North American Soccer League

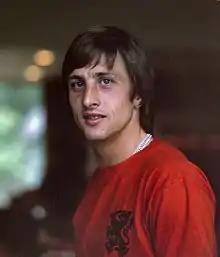
The Los Angeles Aztecs signed Dutch superstar Johan Cruyff in 1979

The Los Angeles Aztecs signed Manchester United star George Best in 1976. NASL had been trying to persuade Best to move to America and place him in a major media market, but once the New York Cosmos had signed Pelé, Los Angeles was the logical placement for Best. Best was traded to the Fort Lauderdale Strikers (a club based in the Miami area) in 1978, and in 1979 Los Angeles signed its next big star, Johan Cruyff. Cruyff was an instant success, doubling the team's attendance, and winning the league's MVP award.